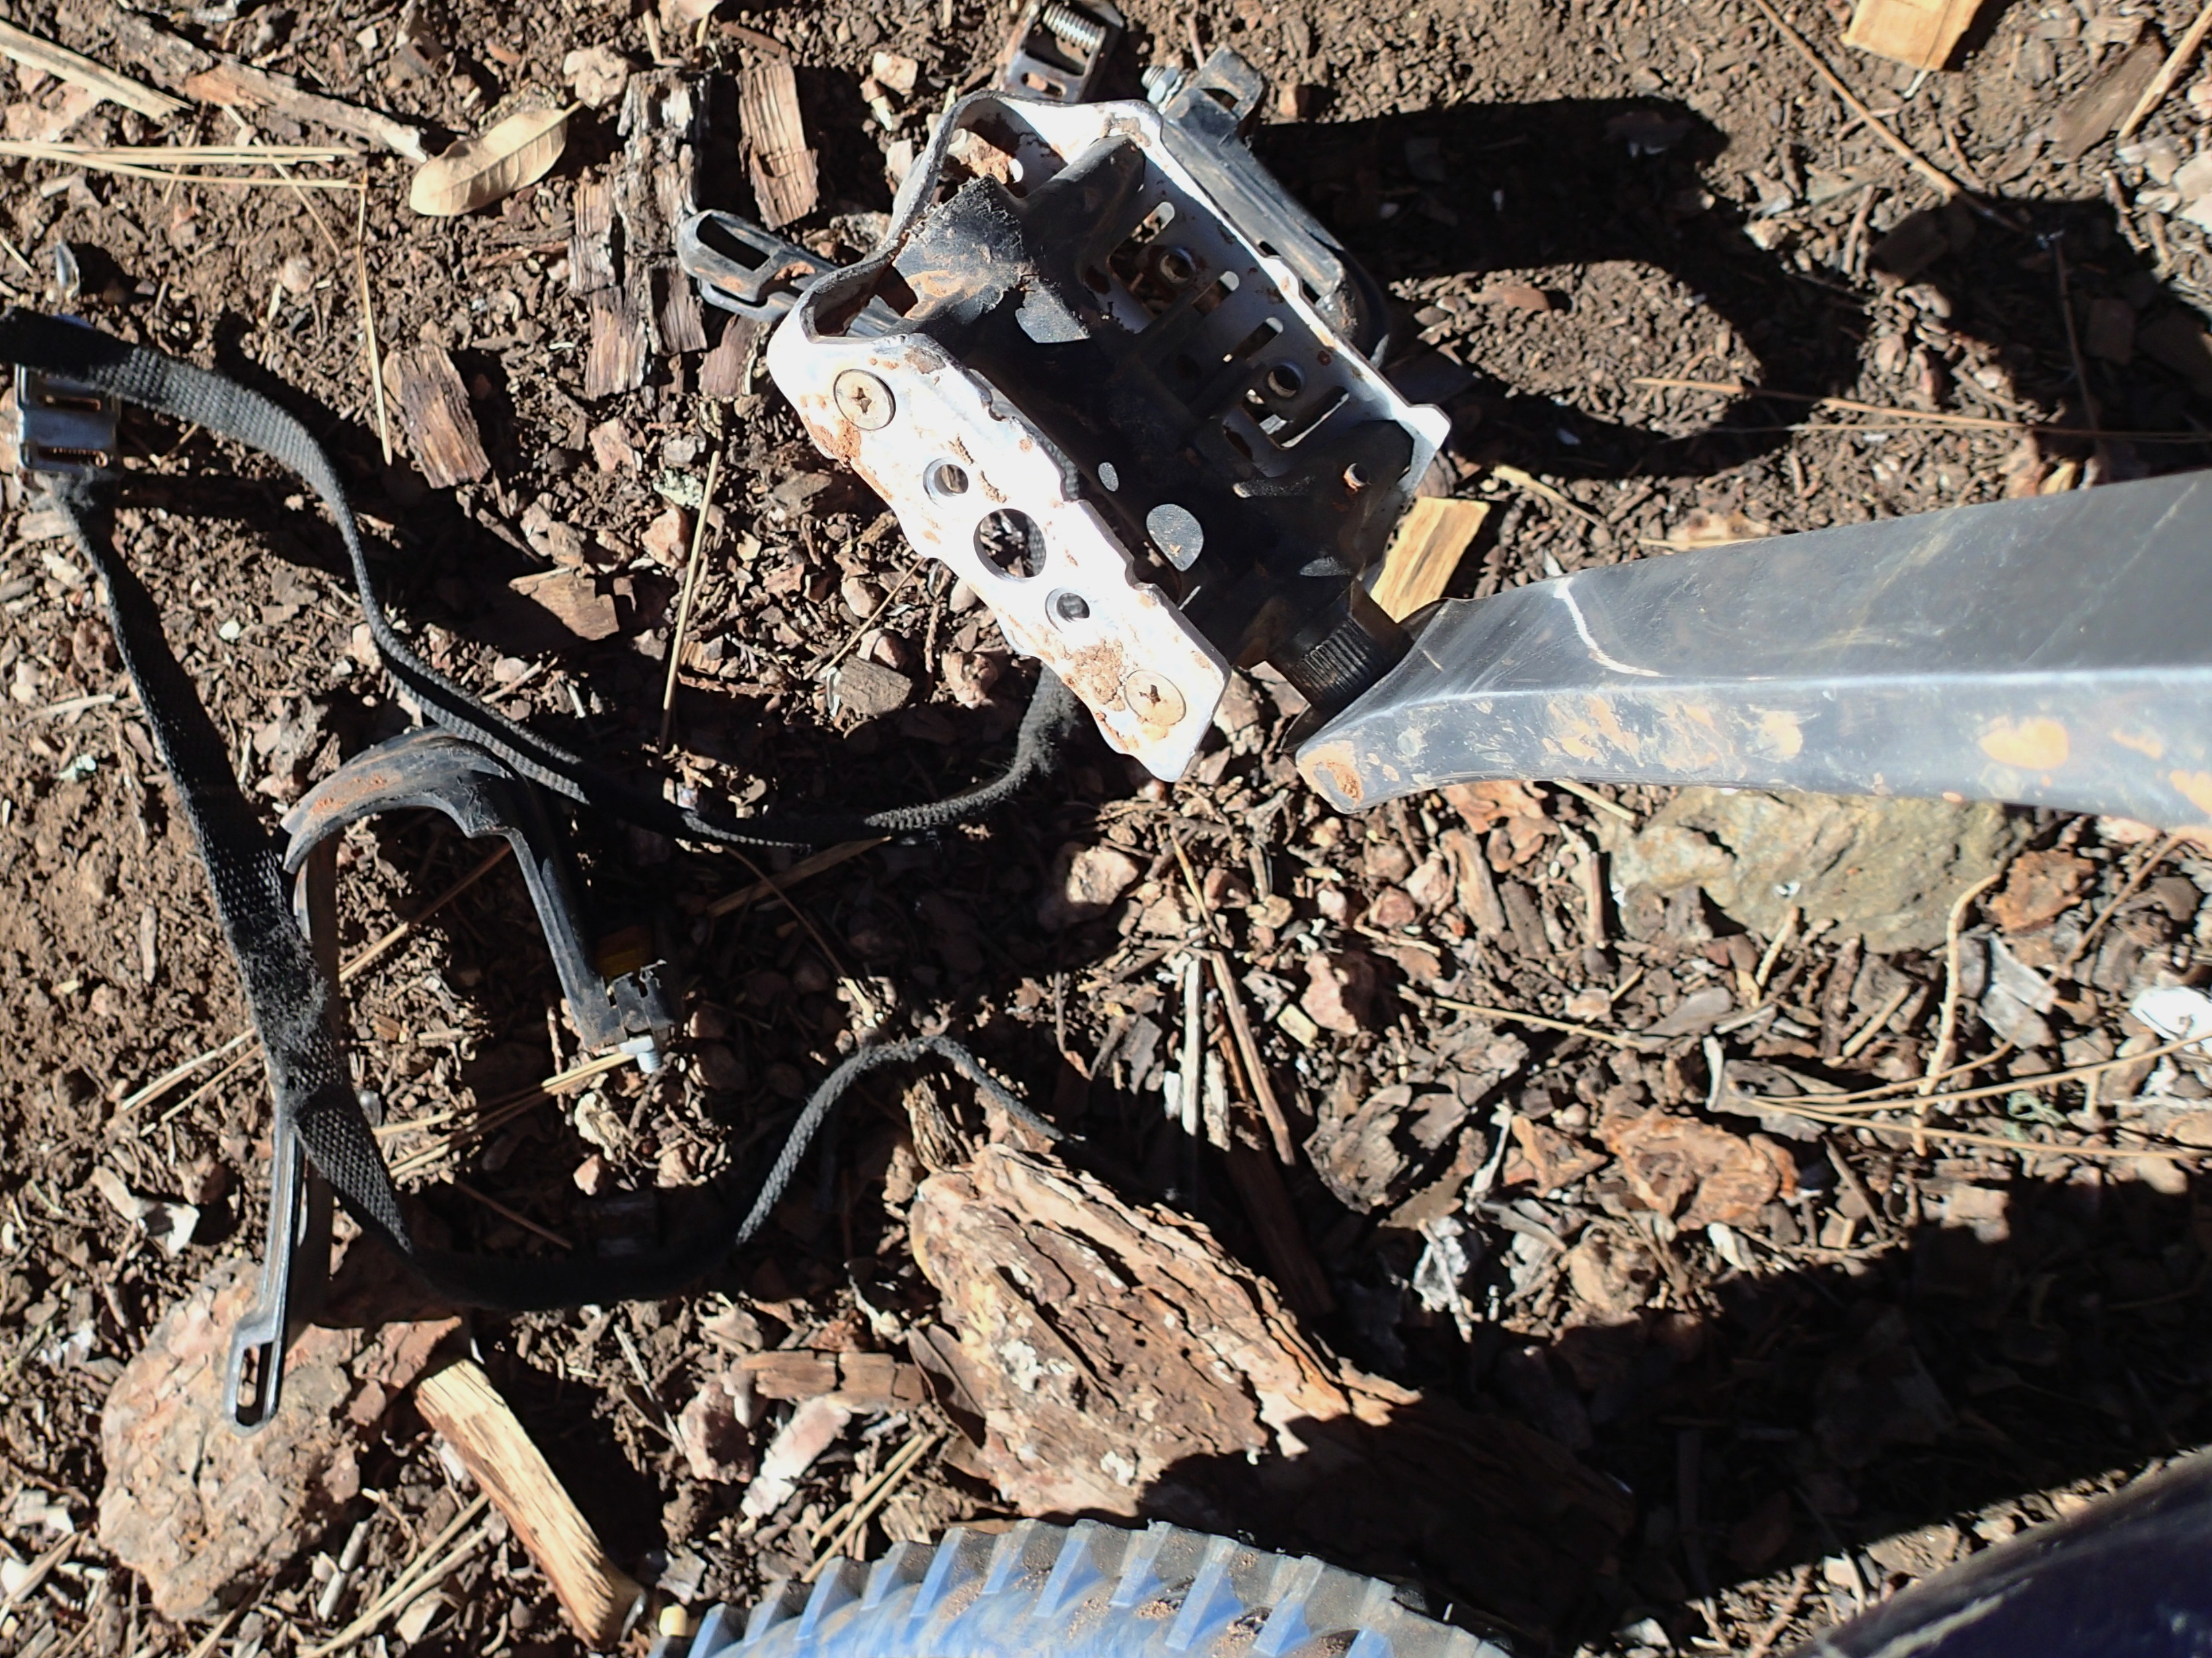
track, vehicle, soil, mountain bike, cool image, scrap